Finham

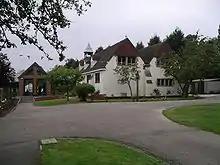
St Martin-in-the-Fields church, Green Lane, Finham, Coventry, on 17 September 2006 the day refurbishments were opened.

The Finham church, 'St Martin-in-the-Fields', was built in 1938 and is situated on Green Lane at the northwest extremity of Finham. It was recently refurbished and a hallway was built leading into the main church. The refurbished church and buildings were opened to the public on 17 September 2006.